Mast Mauli

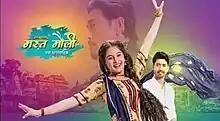

Mast Mauli is an Indian Hindi soap opera starring Shagun Singh, Shawar Ali and Mohit Sonkar. The show was premiered 23 January 2023, and it was aired on Dangal TV under the banner of Mandala Talkies production. The final episode was broadcast on 6 May 2023.